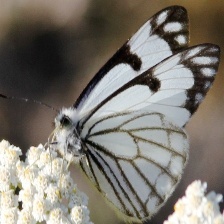
Species: PINE WHITE
Butterfly family (ImageNet category): cabbage_butterfly